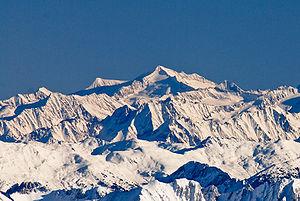
Le Grossvenediger est un sommet des Alpes, à 3 662 m d'altitude, dans les Hohe Tauern, et plus particulièrement le point culminant du chaînon de Venise, en Autriche.